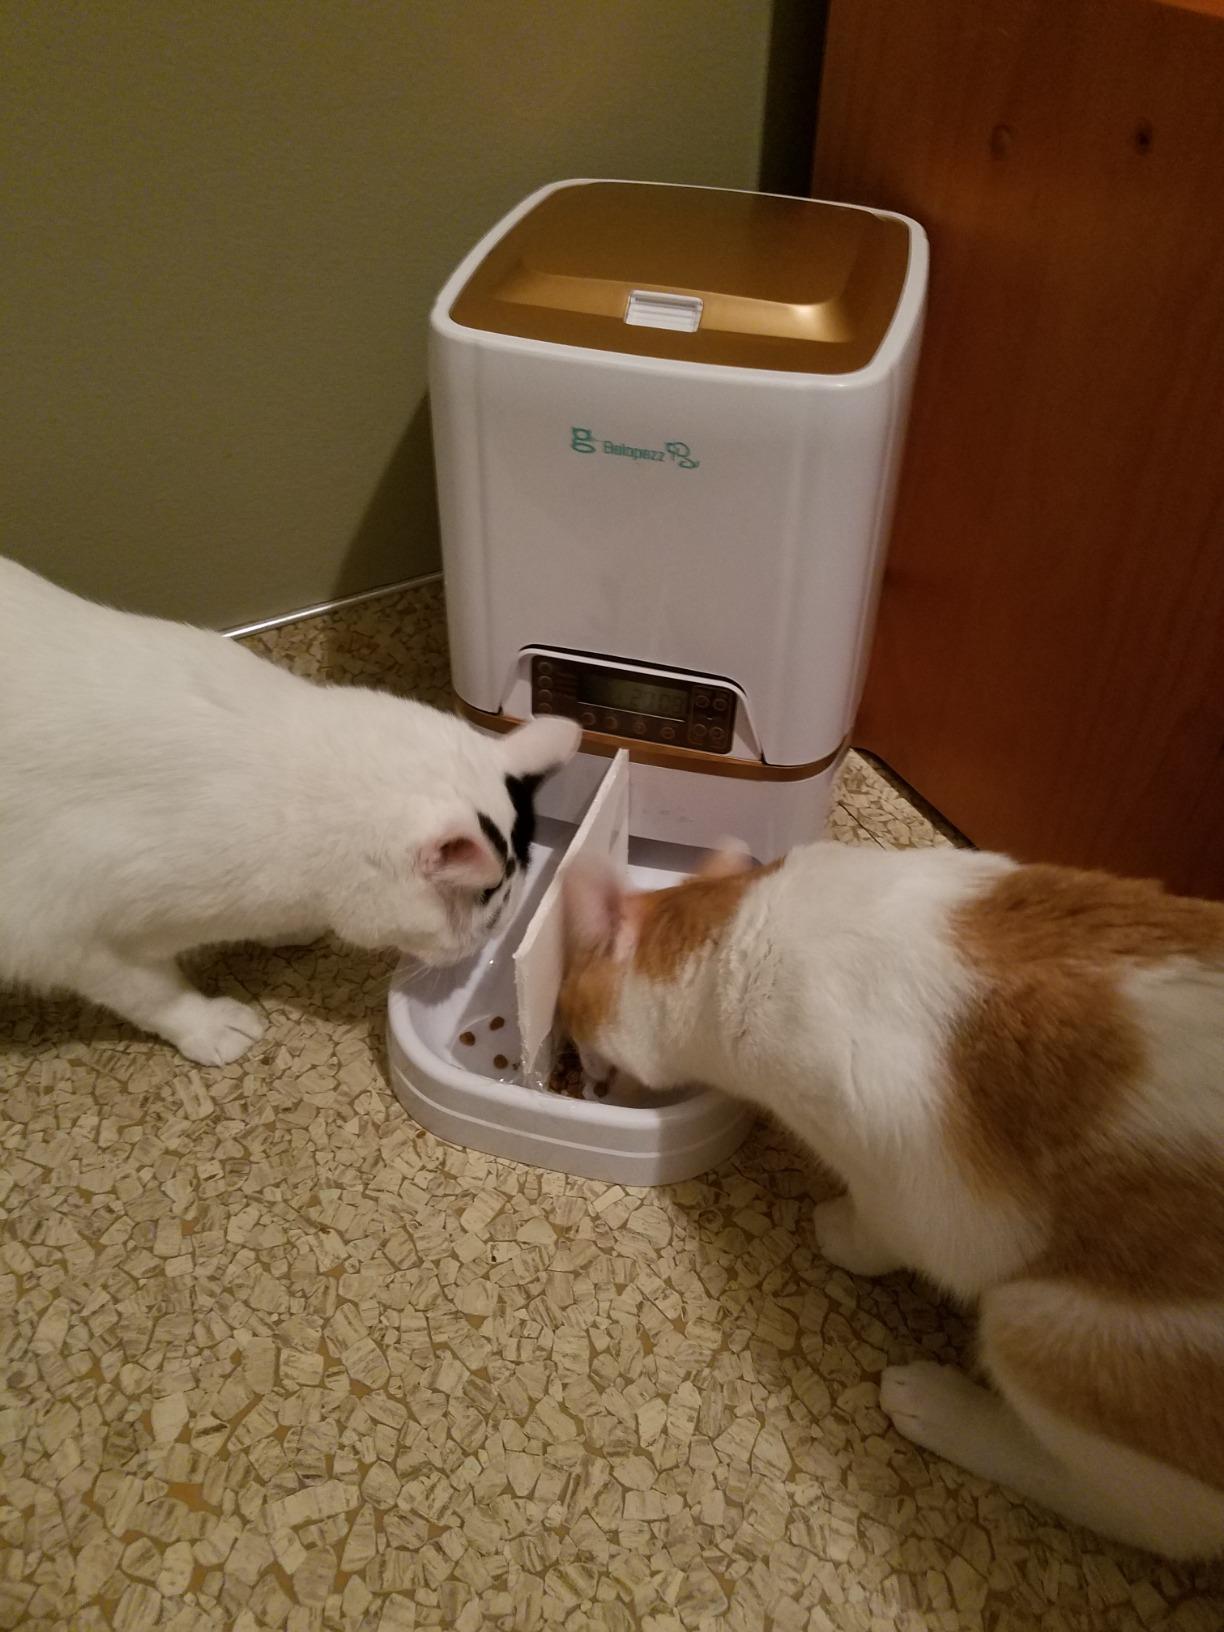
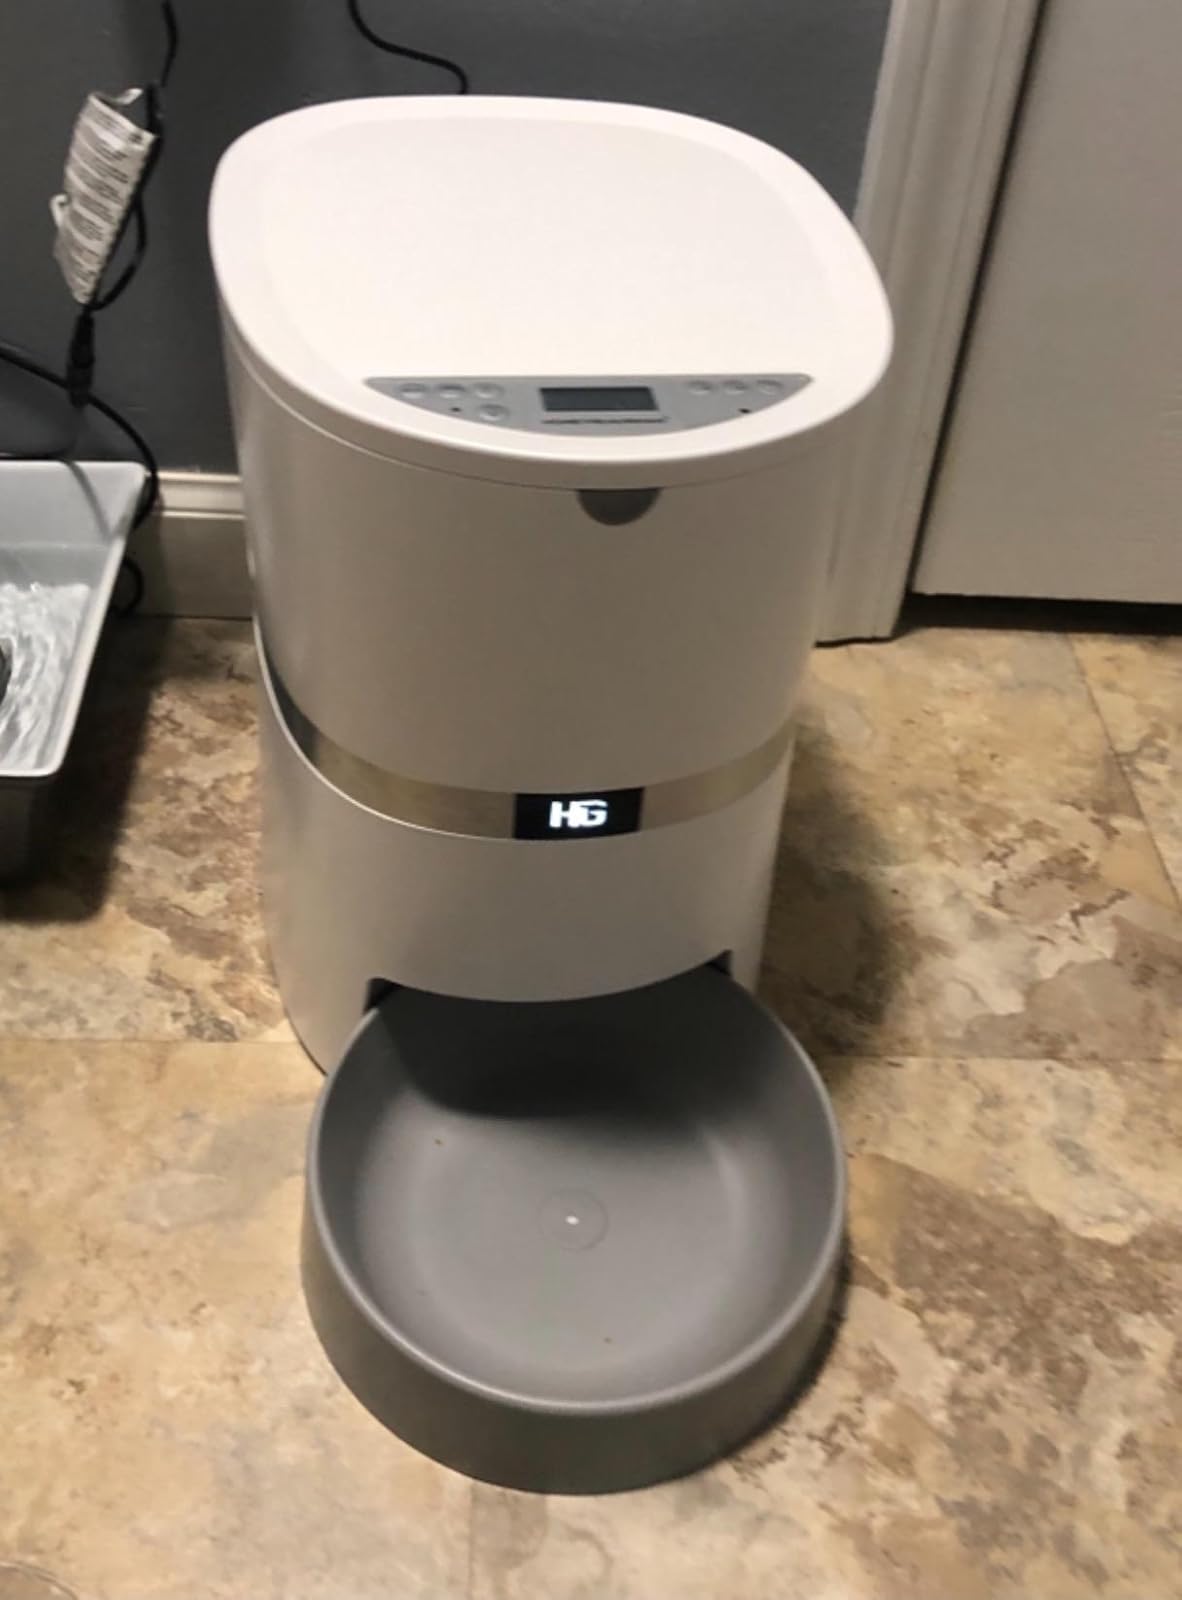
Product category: items_feeder
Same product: no